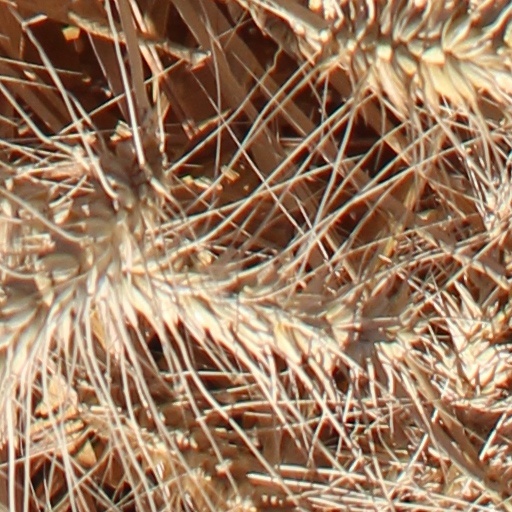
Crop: wheat